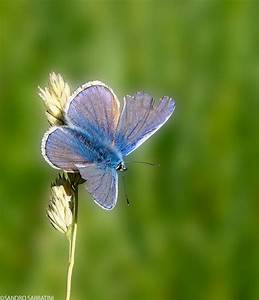
Label: butterfly